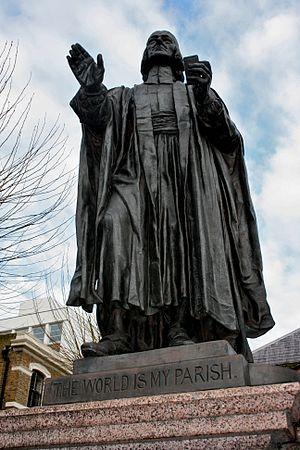
La Chapelle Wesley, initialement connue sous le nom de Chapelle de City Road, est une église méthodiste de Londres. Elle fait partie d’un ensemble qui a constitué la base londonienne historique du fondateur du méthodisme, John Wesley, et qui comporte l’ancienne chapelle des débuts dite Chapelle de la Fonderie, la maison de John Wesley et une école. On peut y visiter un musée consacré à John Wesley et au méthodisme dans la crypte de la chapelle, ainsi que la maison de John Wesley. Par ailleurs, la paroisse méthodiste est toujours active et quelque 440 membres participent aux cultes.